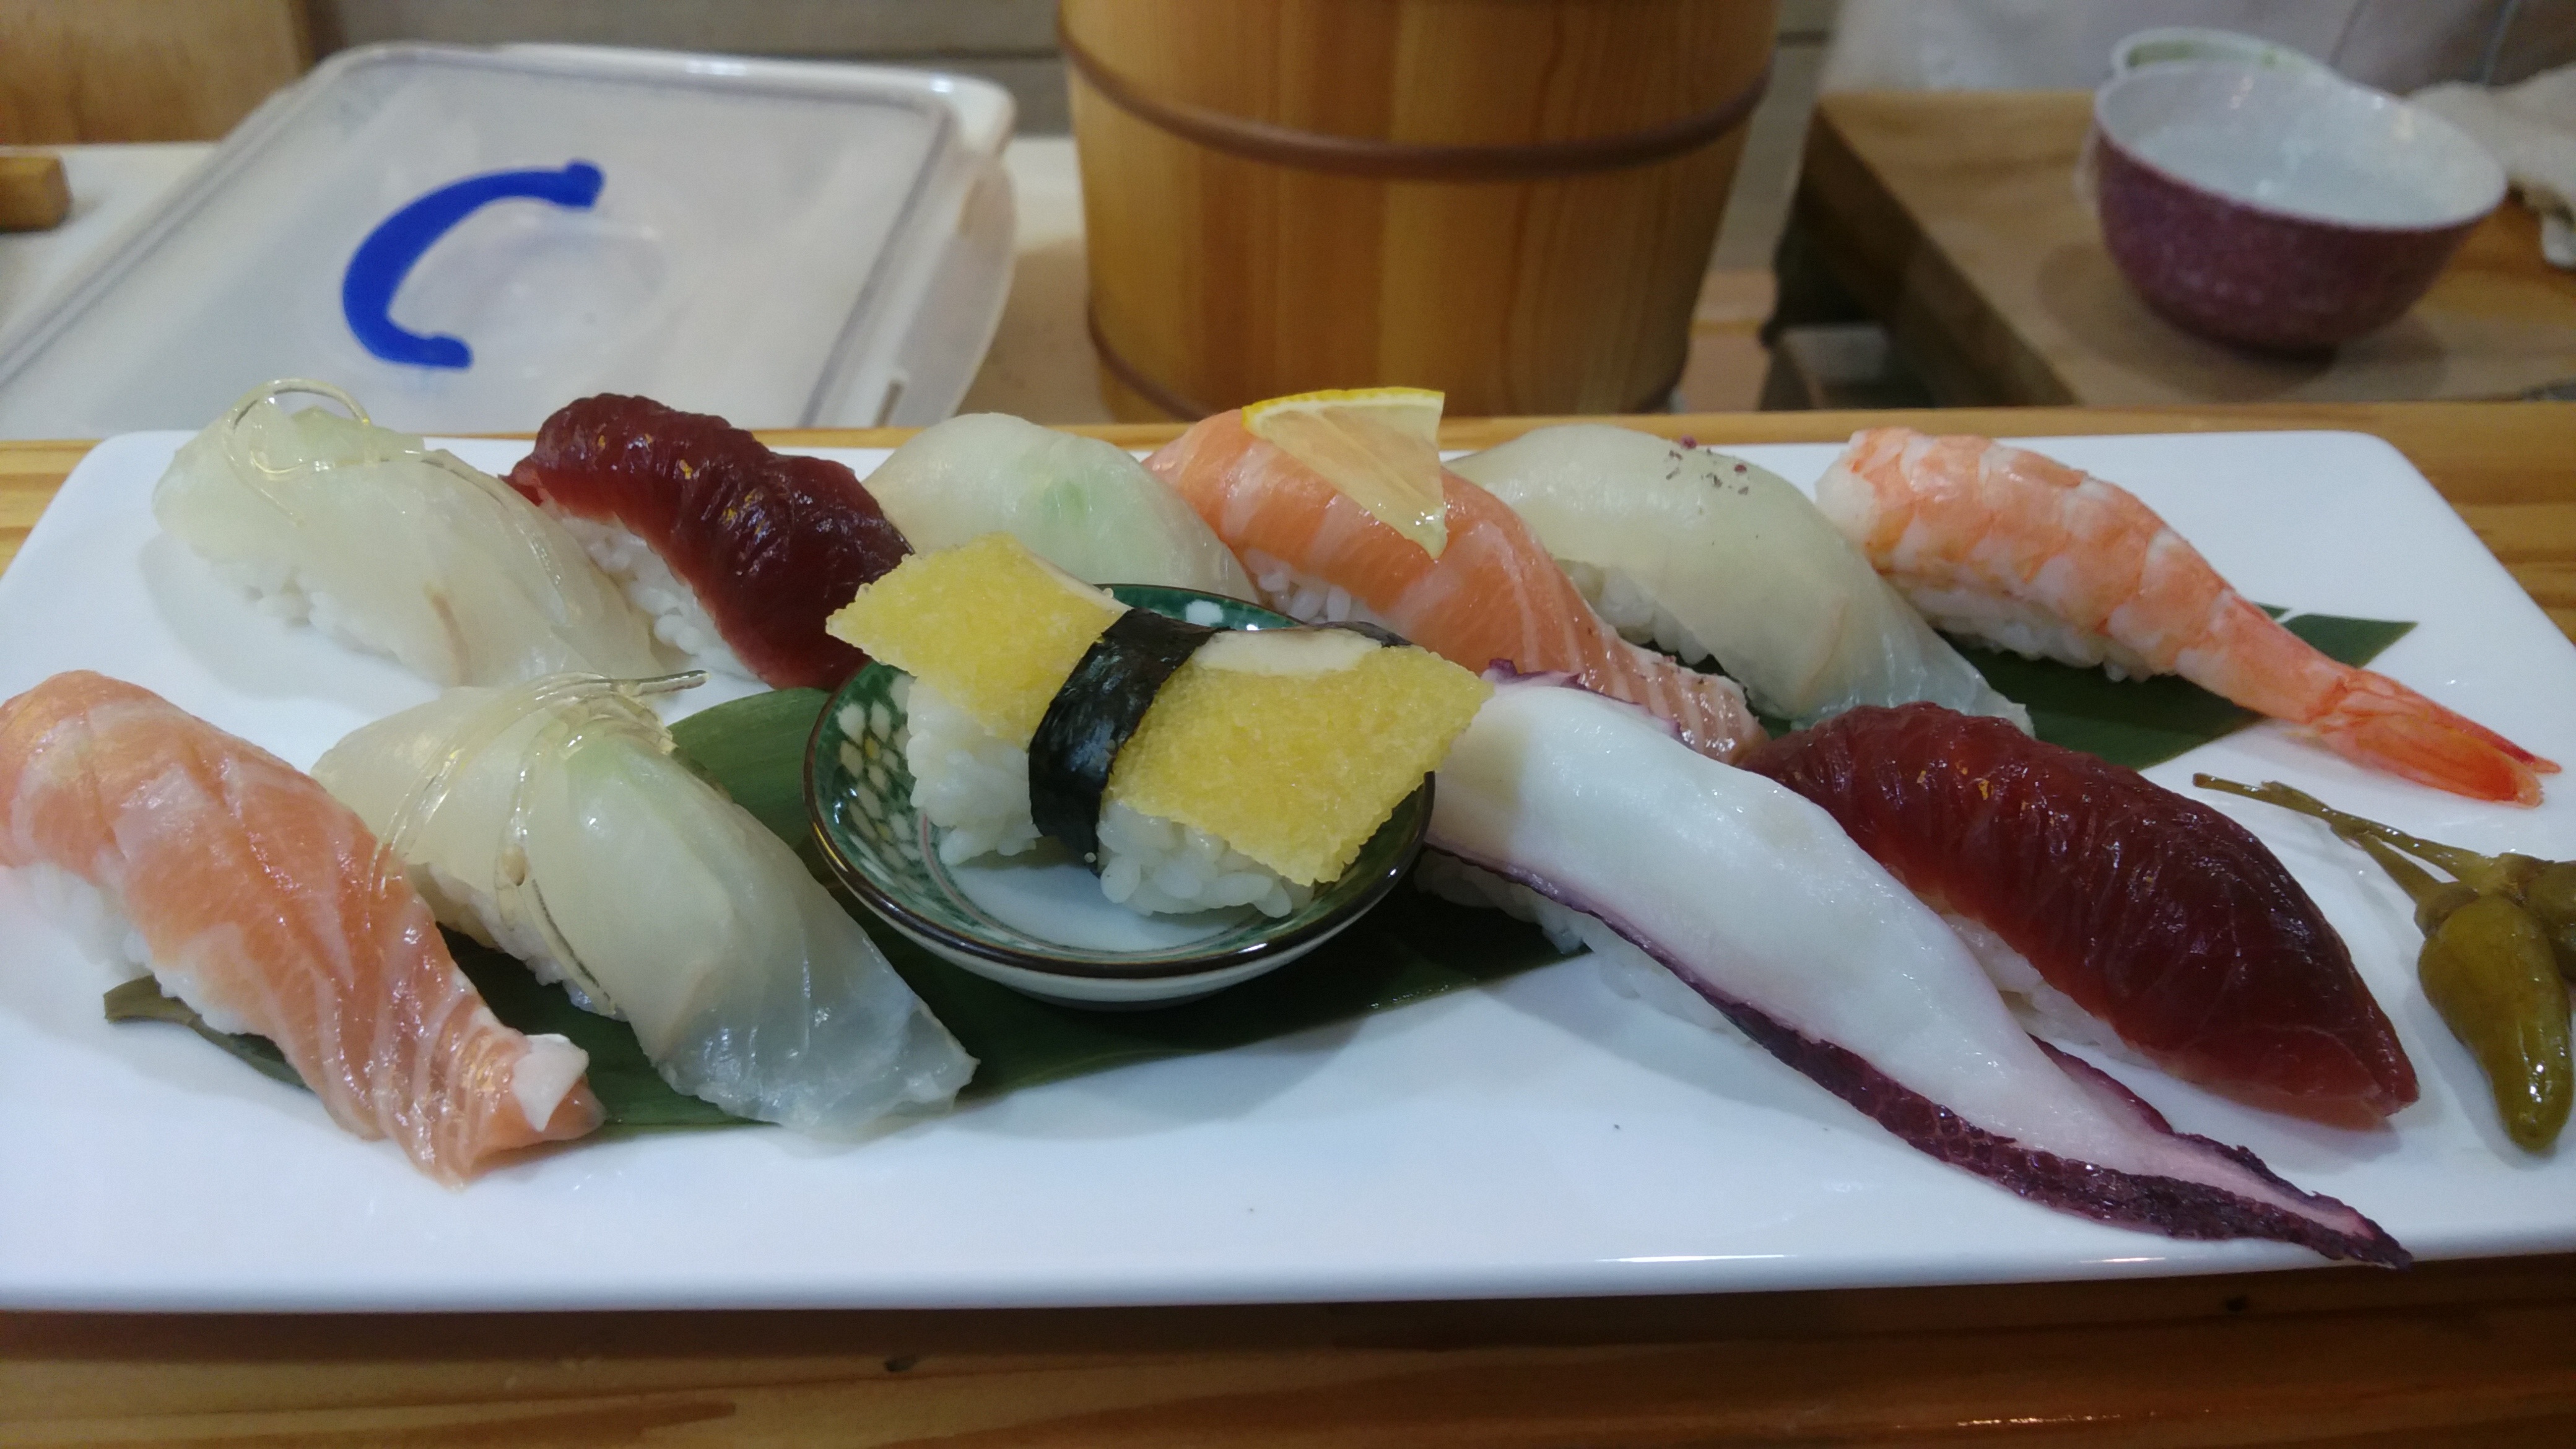
dish, meal, food, seafood, fish, cuisine, asian food, sushi, japanese, hors d oeuvre